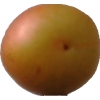
Label: cherry_wax